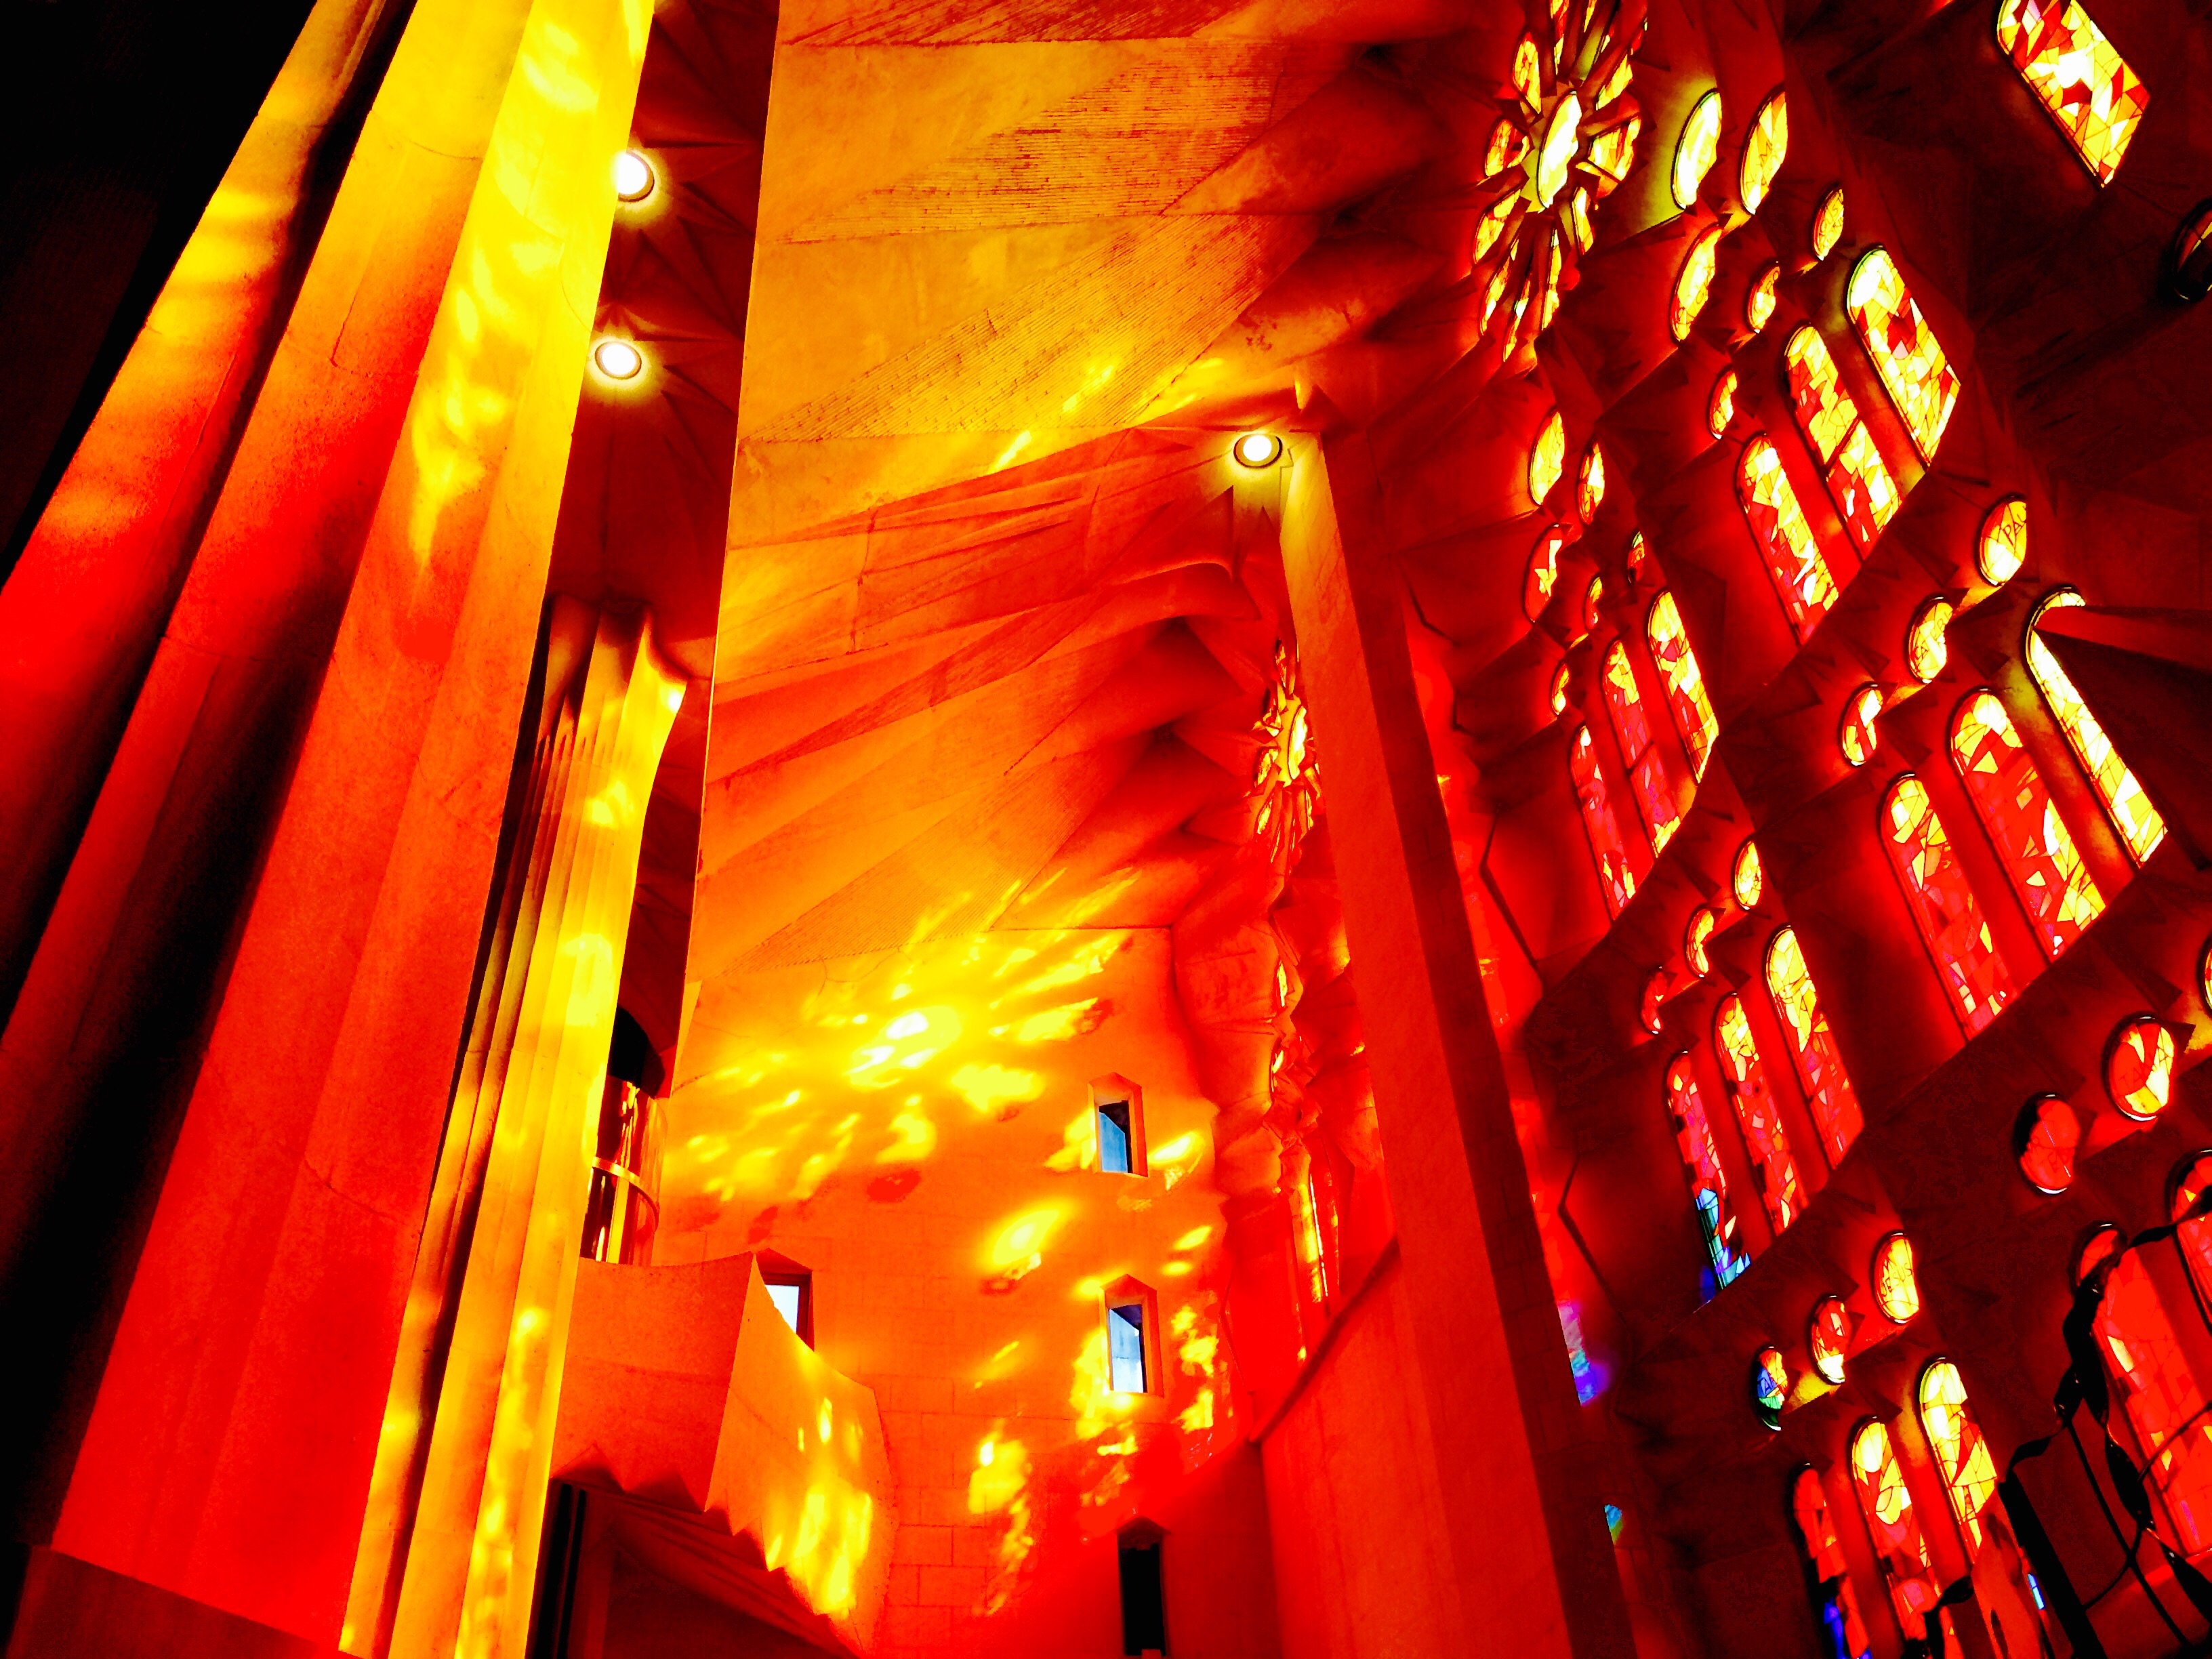
light, night, sunlight, red, color